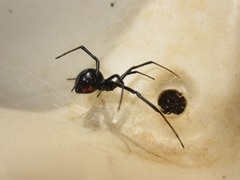
Species: Lactrodectus_hesperus